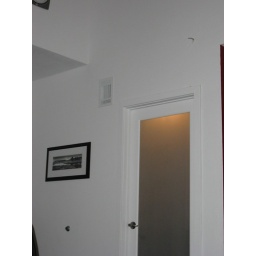
we discourage using our bathroom by providing visitors with a glass door..haha.